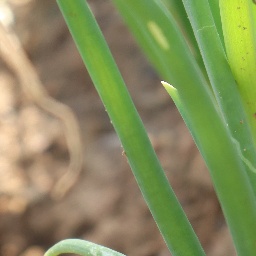
Label: Iris yellow virus